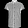
Label: Shirt